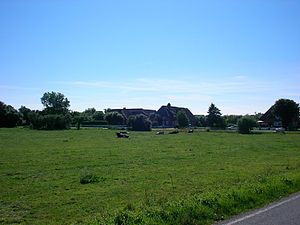
Dunsum
Dunsum eller Dunsem er en landsby og kommune beliggende i det nordvestlige hjørne af friserøen Før i det vestlige Sydslesvig. I administrativ henseende hører kommunen under Nordfrislands kreds i delstaten Slesvig-Holsten i det nordlige Tyskland.